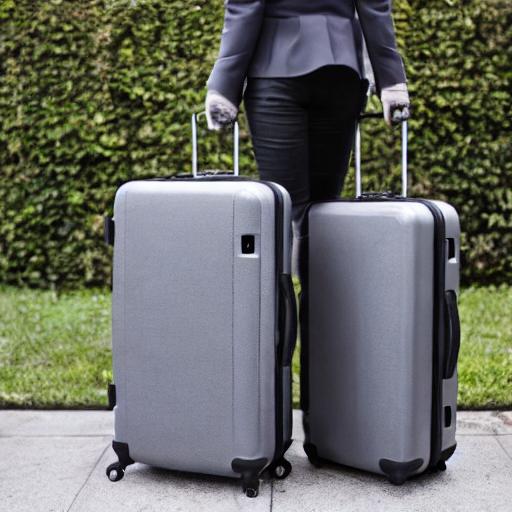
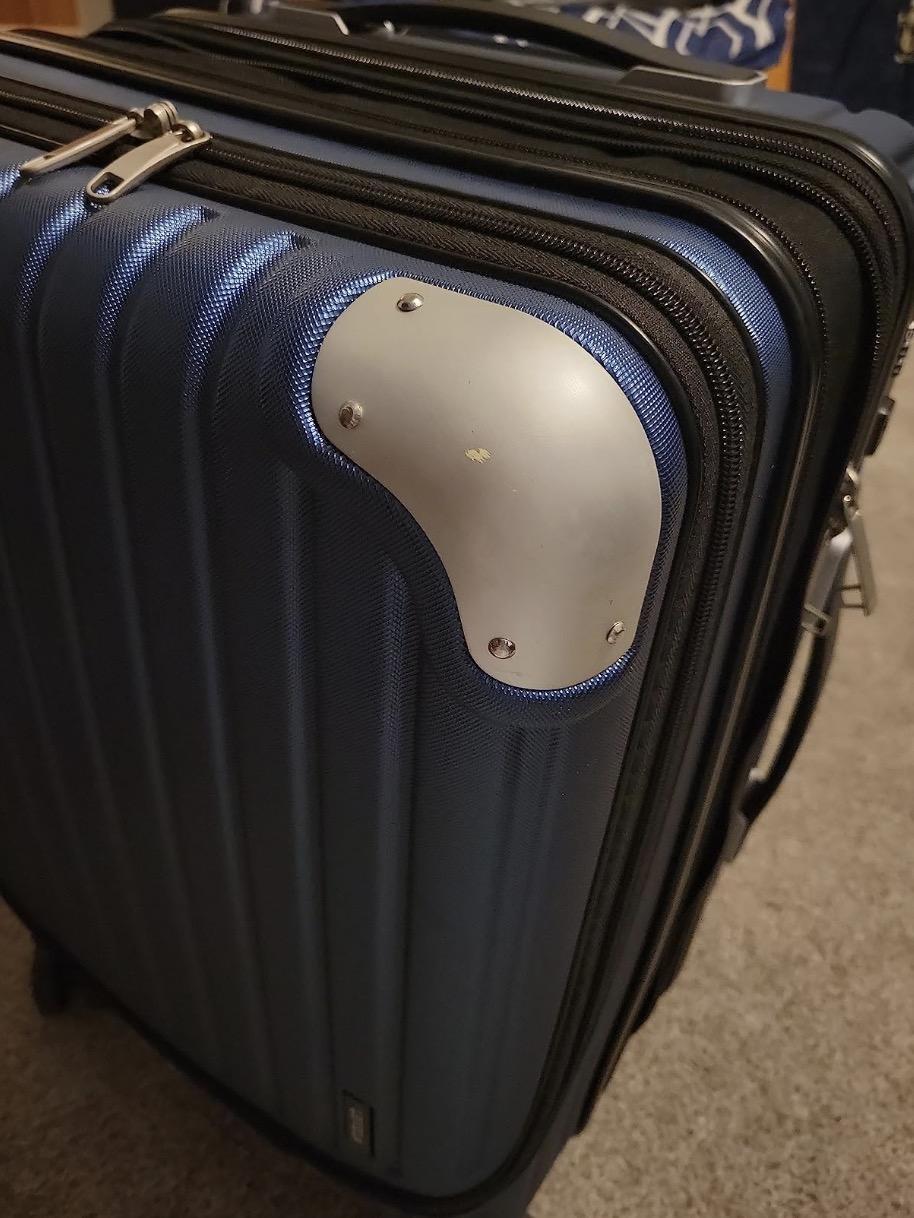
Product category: items_tea
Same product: no